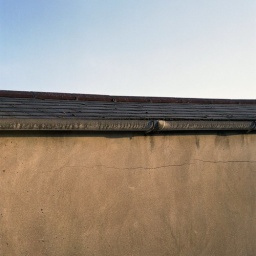
View from my kitchen window in my flat in CANTON one summer evening, 2007 - ideal light level/Composure.. Tasty and obscure!